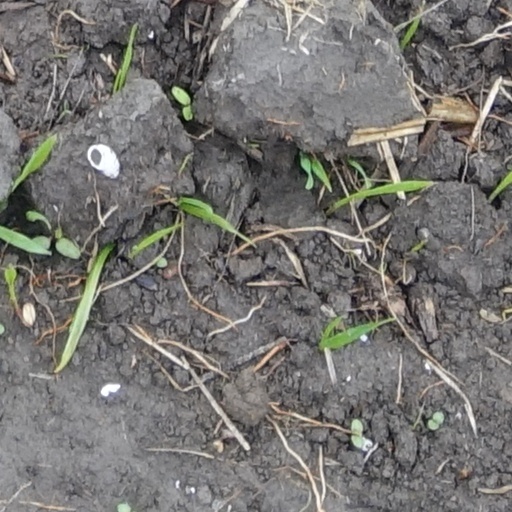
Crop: wheat